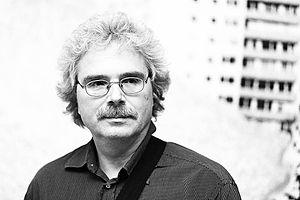
Christiaan Tonnis est un peintre, dessinateur et artiste vidéo allemand.